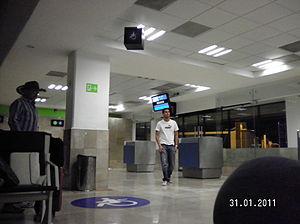
Licenciado Gustavo Díaz Ordaz l'Aéroport International est un aéroport international situé à Puerto Vallarta, Jalisco, au Mexique. L'aéroport est nommé d'après le Président Gustavo Díaz Ordaz. Il a traité 4,063,300 passagers en 2016 et 4,522,600 passagers en 2017.